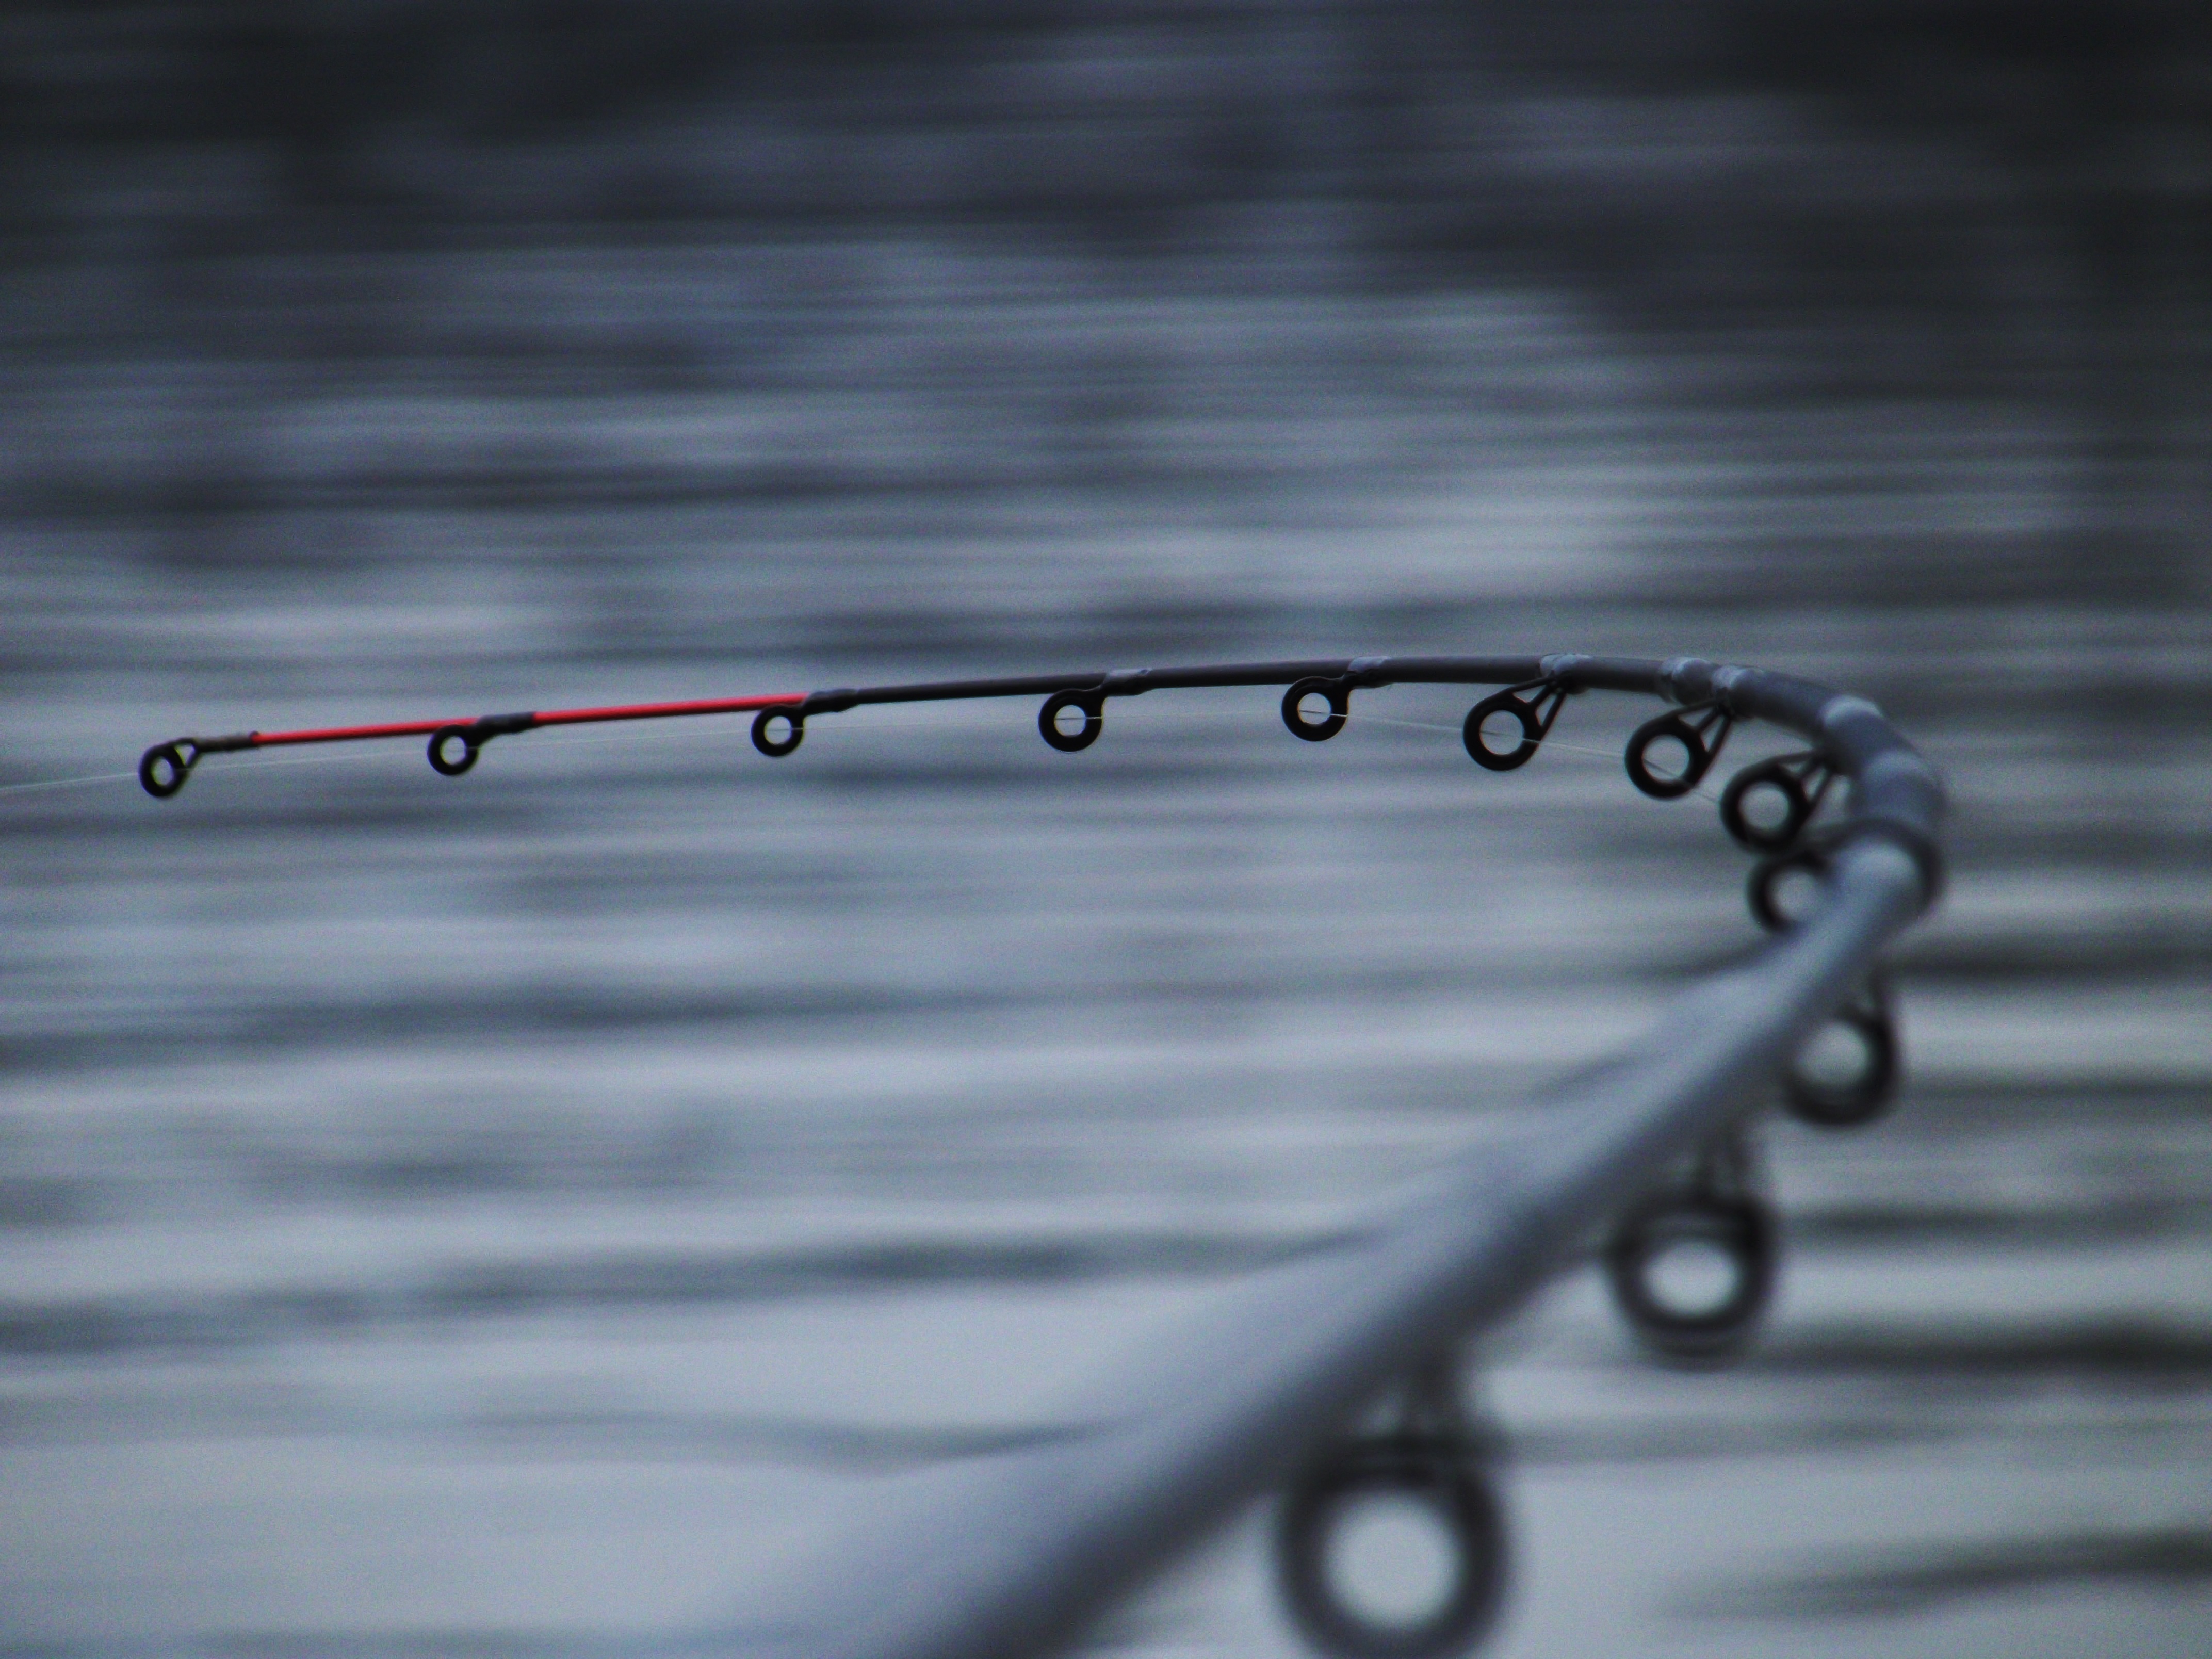
glass, line, fishing, metal, black, close up, danube, sunglasses, glasses, eyewear, shape, macro photography, fishing rods, vision care, jerry k